Lists of figures in Germanic heroic legend

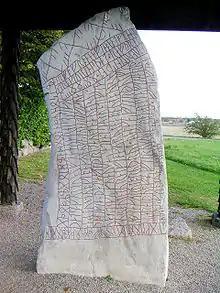
The 9th c. Rök runestone lists names of Germanic heroes and events, but the significance of most of them is nowadays lost.

The figures in the lists below are listed either by the name of their article on Wikipedia or, if there is no article, according to the name by which they are most commonly attested. A few figures widely known by an English, German and a Norse name will list both. As much as possible, names that vary greatly in different traditions indicate where the main entry is to be found.